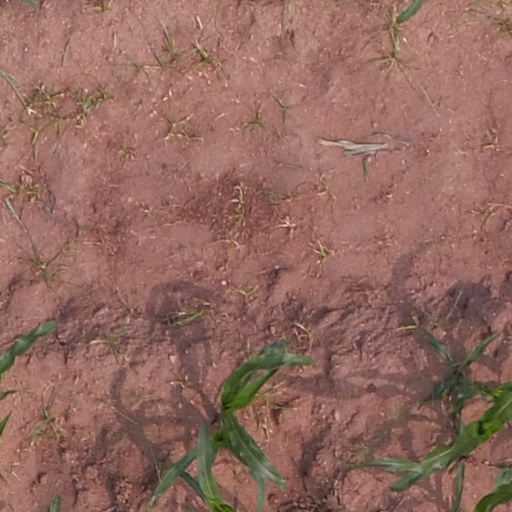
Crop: maize; corn